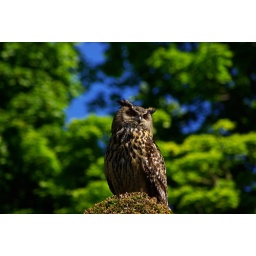
&amp;quot;Cedar&amp;quot; on top of a tree flying free in Castle Dunrobin .